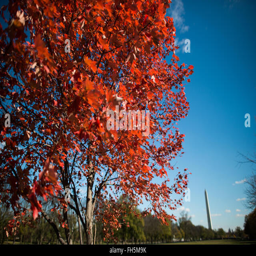
person leaves on autumn trees